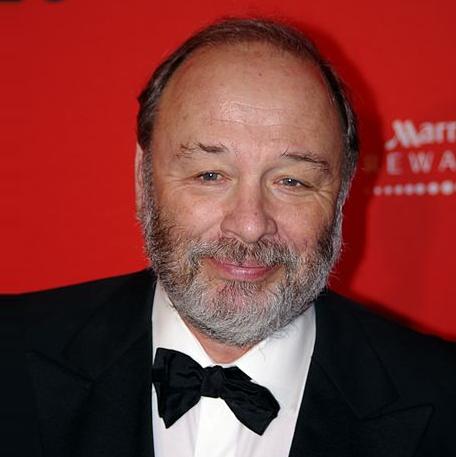
Age: 64